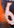
Number: 6